Yves Fortier (ambassador)

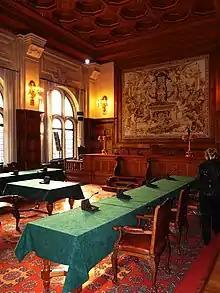
Permanent Court of Arbitration courtroom.

From 1984 to 1989, Fortier was a member of the Permanent Court of Arbitration located at The Hague, Netherlands. From 1998 to 2001, he served as President of the London Court of International Arbitration.